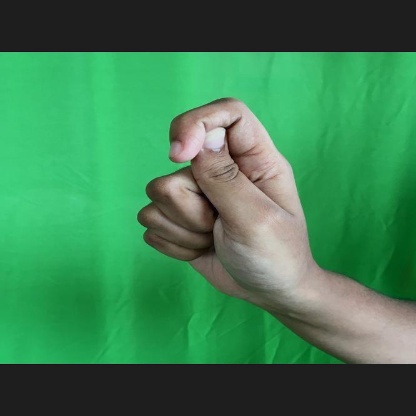
Mudra: Kapith